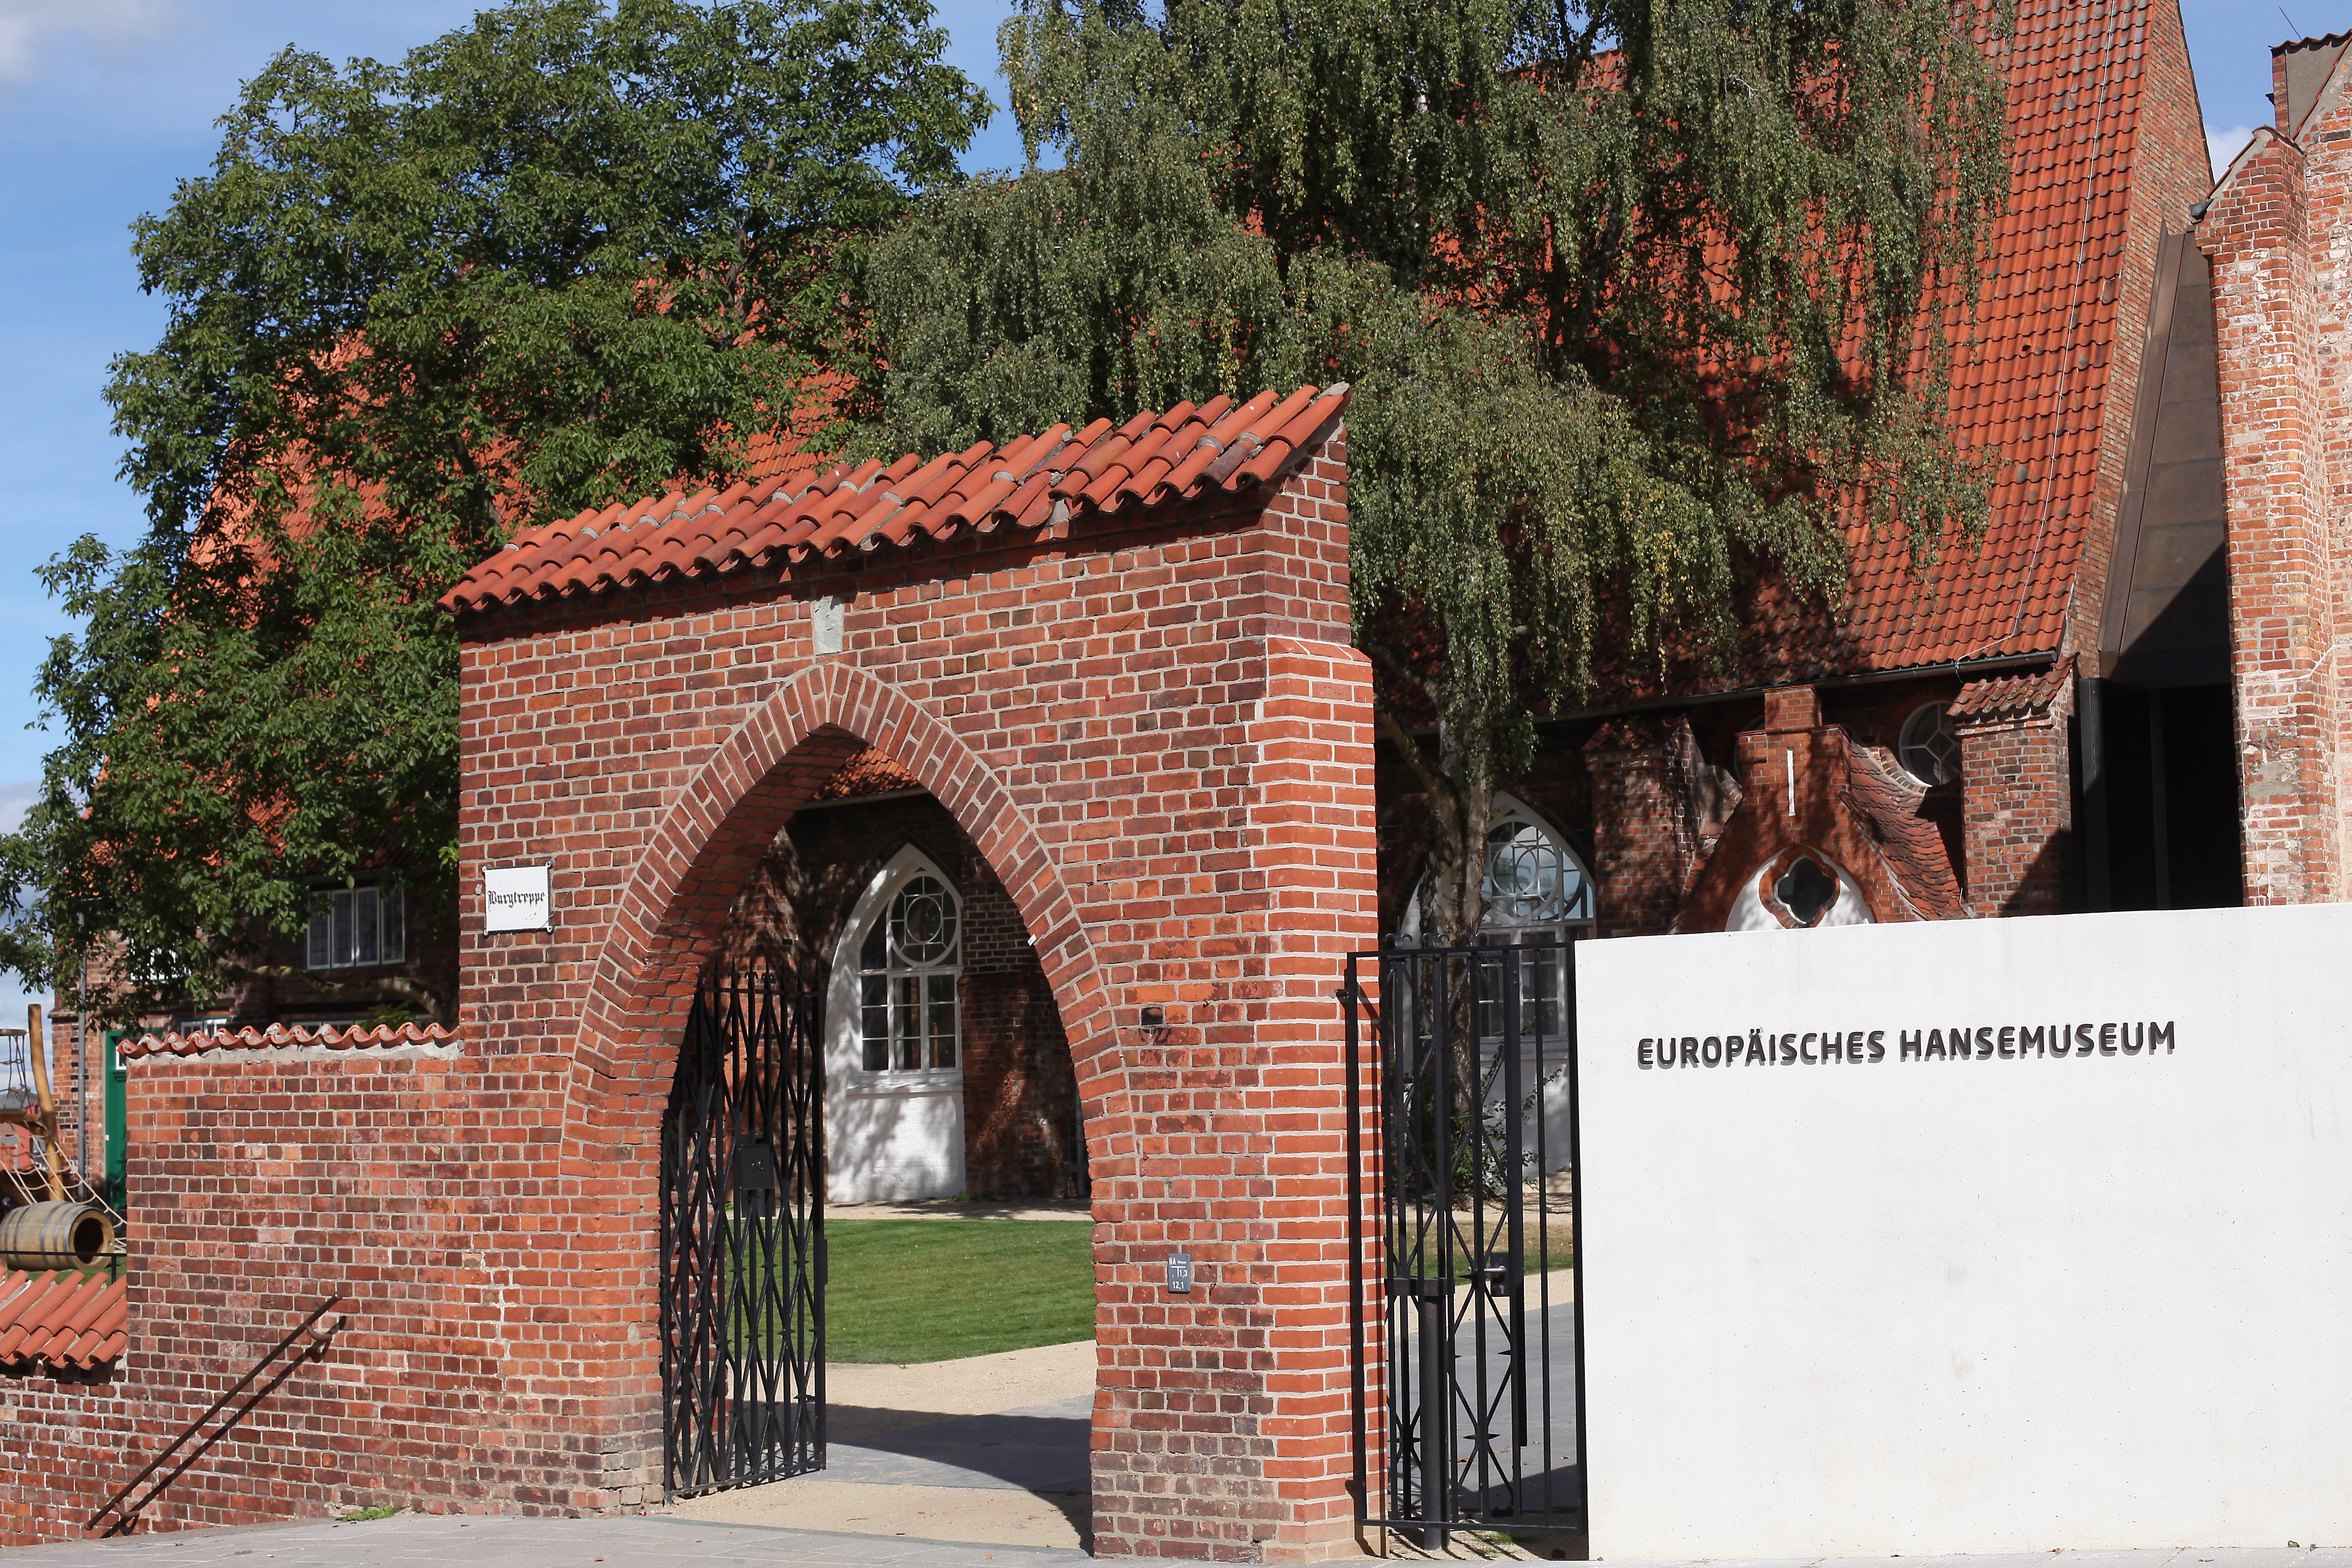
architecture, building, monument, arch, museum, landmark, tourism, brick, goal, place of worship, places of interest, old town, tourists, shrine, historically, mecklenburg, hanseatic city, hanseatic league, impressive, lubeck, ancient history